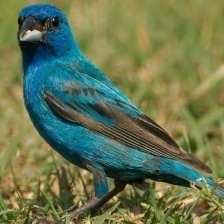
Species: INDIGO BUNTING
Scientific name: PASSERINA CYANEA
ImageNet parent category: indigo_bunting